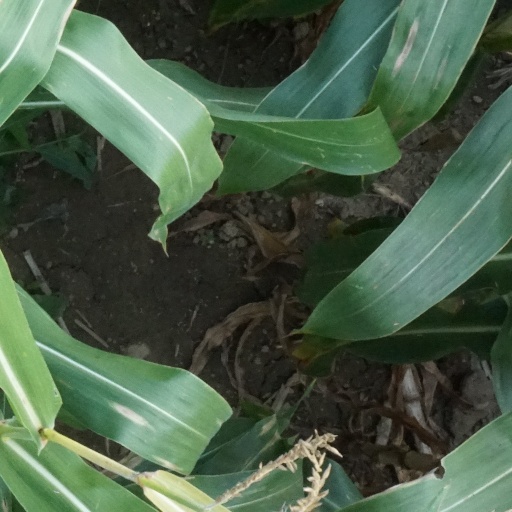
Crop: maize; corn